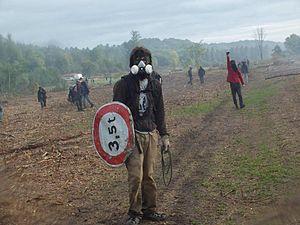
Zadiste, opposant au barrage de Sivens en octobre 2014
La manifestation des 25 et 26 octobre 2014 contre le barrage de Sivens constitue le point d'orgue d'un mouvement de contestation du projet de barrage de Sivens envisagé sur le cours du Tescou, un affluent du Tarn dans le bassin de la Garonne. Elle a lieu sur le territoire de la commune de Lisle-sur-Tarn dans le Tarn.
Le barrage de Sivens est un projet abandonné de barrage sur le cours du Tescou, un affluent du Tarn dans le bassin de la Garonne. Le projet initial est abandonné le 4 décembre 2015 par arrêté préfectoral.
La décroissance est un concept à la fois politique, économique et social, né dans les années 1970 et selon lequel la croissance économique apporte plus de nuisances que de bienfaits à l'humanité.